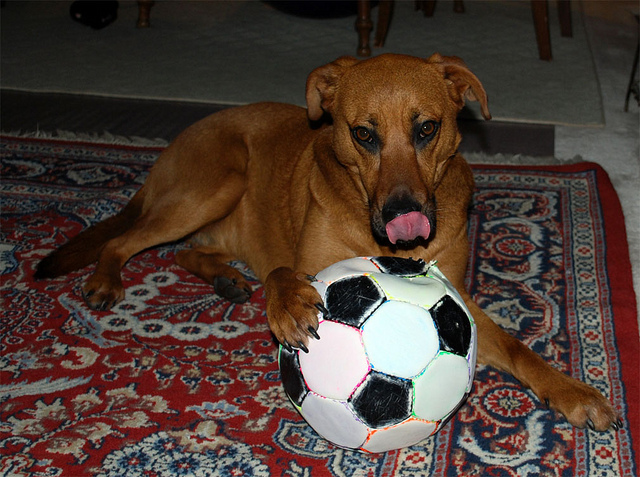
chú chó đang ôm quả bóng nhìn về phía máy ảnh